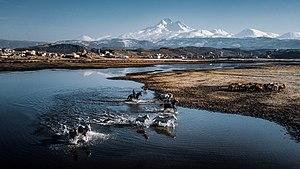
Le mont Erciyes est un volcan endormi du Miocène, situé à 25 km au sud de Kayseri, en Turquie.